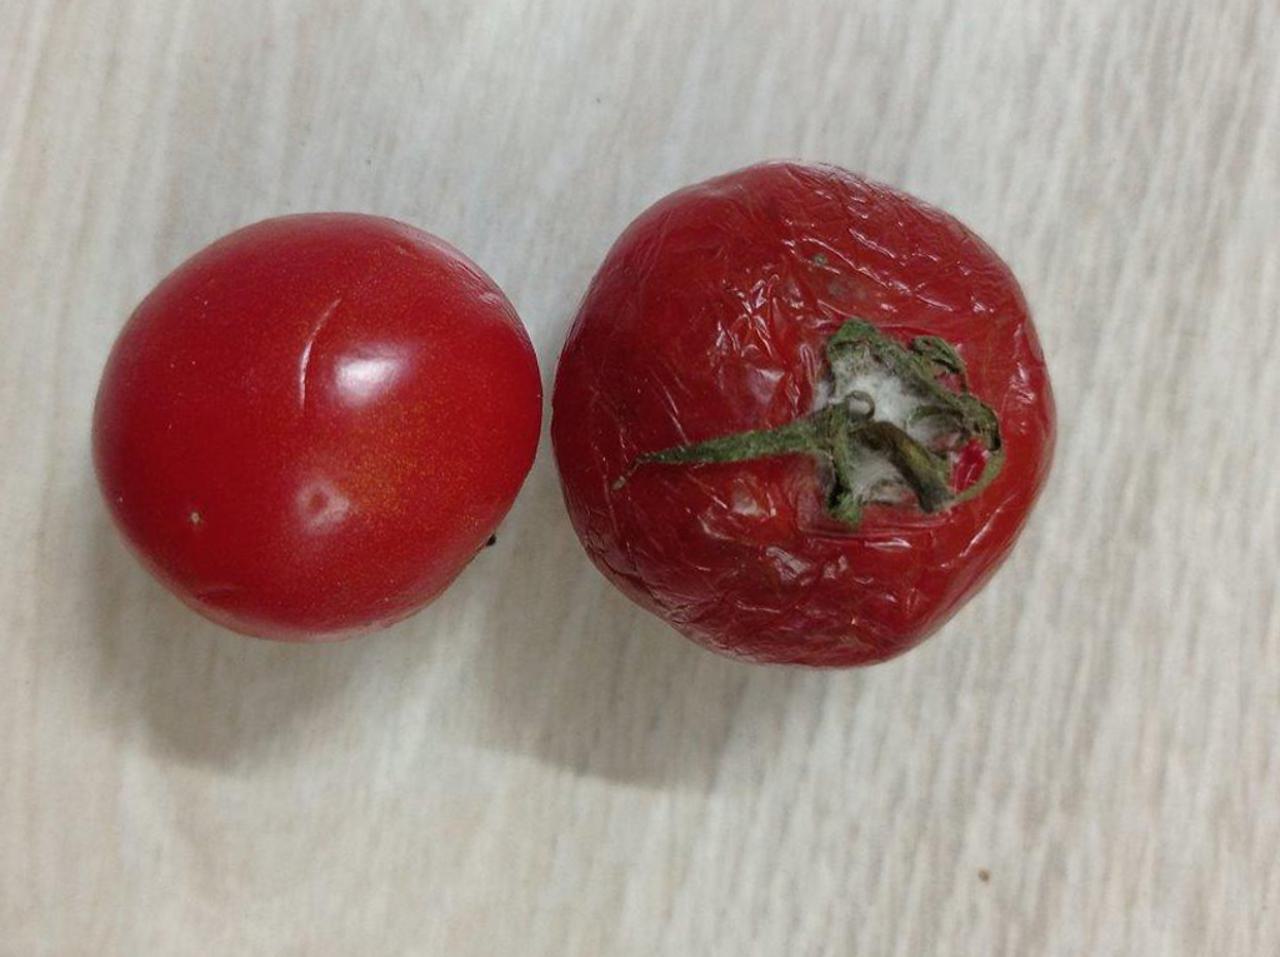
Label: Rotten